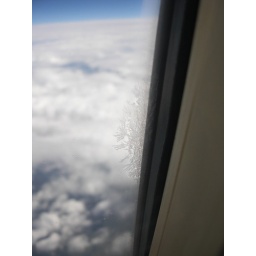
Looking out the window of the plane as we fly from Miami to Seattle. Photo taken by Dan.